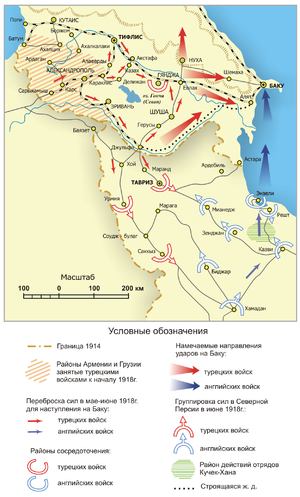
Le chemin de fer transcaucasien est une ligne ferroviaire construite sous l'Empire russe à partir de 1865. Elle reliait Poti, en Géorgie actuelle, à Bakou, en Azerbaïdjan. En 1922, elle devient une partie des chemins de fer soviétiques. Elle est fermée lors de l'éclatement de l'Union soviétique en 1991. Sa réouverture, en projet depuis les années 2010, est réalisée en octobre 2017 sous la forme de la ligne Bakou-Tbilissi-Kars avec la participation de la Turquie.
L'armée islamique du Caucase ou armée de l'islam au Caucase est une unité militaire de l'Empire ottoman active pendant la Première Guerre mondiale en Orient.
La bataille de Bakou s'est déroulée entre juin et septembre 1918. Elle a opposé pour le contrôle de la Transcaucasie et des champs pétrolifères de Bakou une coalition de l'Empire ottoman et de l'Azerbaïdjan, dirigée par Nouri Pacha, aux forces soviétiques, puis anglo-arméniennes dirigées par Lionel Dunsterville. Celles-ci ont été vaincues et l'armée de Nouri Pacha est entrée à Bakou le 15 septembre 1918.